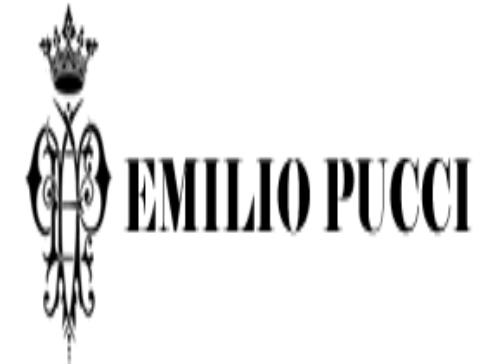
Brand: Emilio Pucci
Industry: Clothes